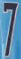
Number: 7